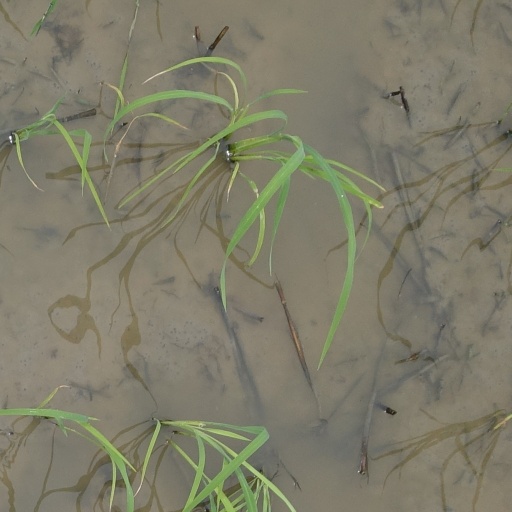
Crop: rice